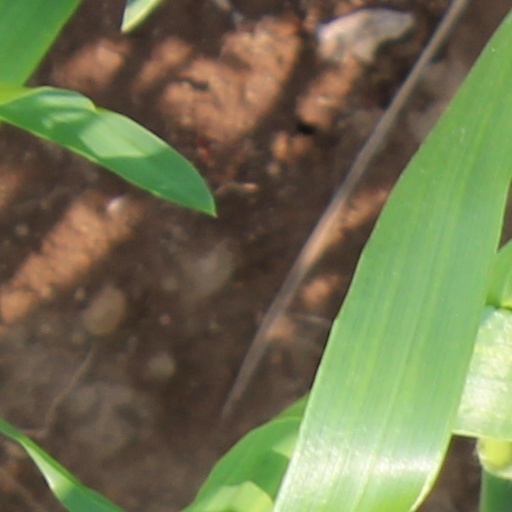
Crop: wheat